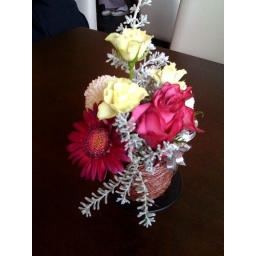
A small bouquet on a table in a cafe with flower shop in Sumida ward.